Warrimoo, New South Wales

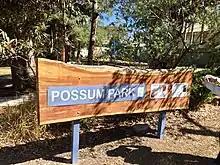
Possum Park

Warrimoo railway station is on the Blue Mountains Line of the NSW TrainLink intercity network. Warrimoo is also serviced by bus through Blue Mountains Transit and uber. The original 1918 Warrimoo station burnt down in a bushfire in the 1950s and was subsequently rebuilt. A decision by the NSW Liberal government to buy new South Korean made trains has resulted in controversy over Warrimoo's train station which may need renovating to accommodate the trains that are up to 205 metres long. Added to that, the train tracks may also need adjusting.